Junior Eurovision Song Contest 2017

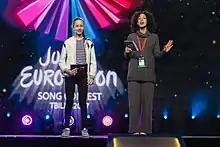
Japaridze and Kalandadze during dress rehearsal

On 3 October 2017, it was announced that Helen Kalandadze and Lizi Japaridze would host the contest. Japaridze is the third person under the age of sixteen to ever host the Junior Eurovision Song Contest, after Ioana Ivan in 2006 and Dmytro Borodin in 2009, and also the first former participant to host an edition of the contest. Japaridze previously represented Georgia in the Junior Eurovision Song Contest 2014, where she placed eleventh with the song "Happy Day". Kalandadze is a television presenter and singer, who previously was a backing singer for Georgia's 2010 Eurovision entry "Shine" by Sofia Nizharadze.